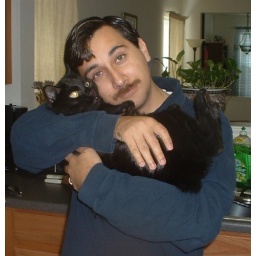
Here are the male of the home in the kitchen enjoying being together.